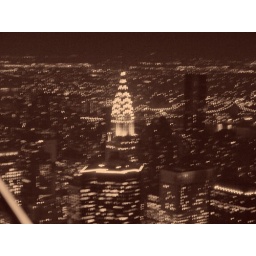
when i think of heaven, deliver me in a black winged bird